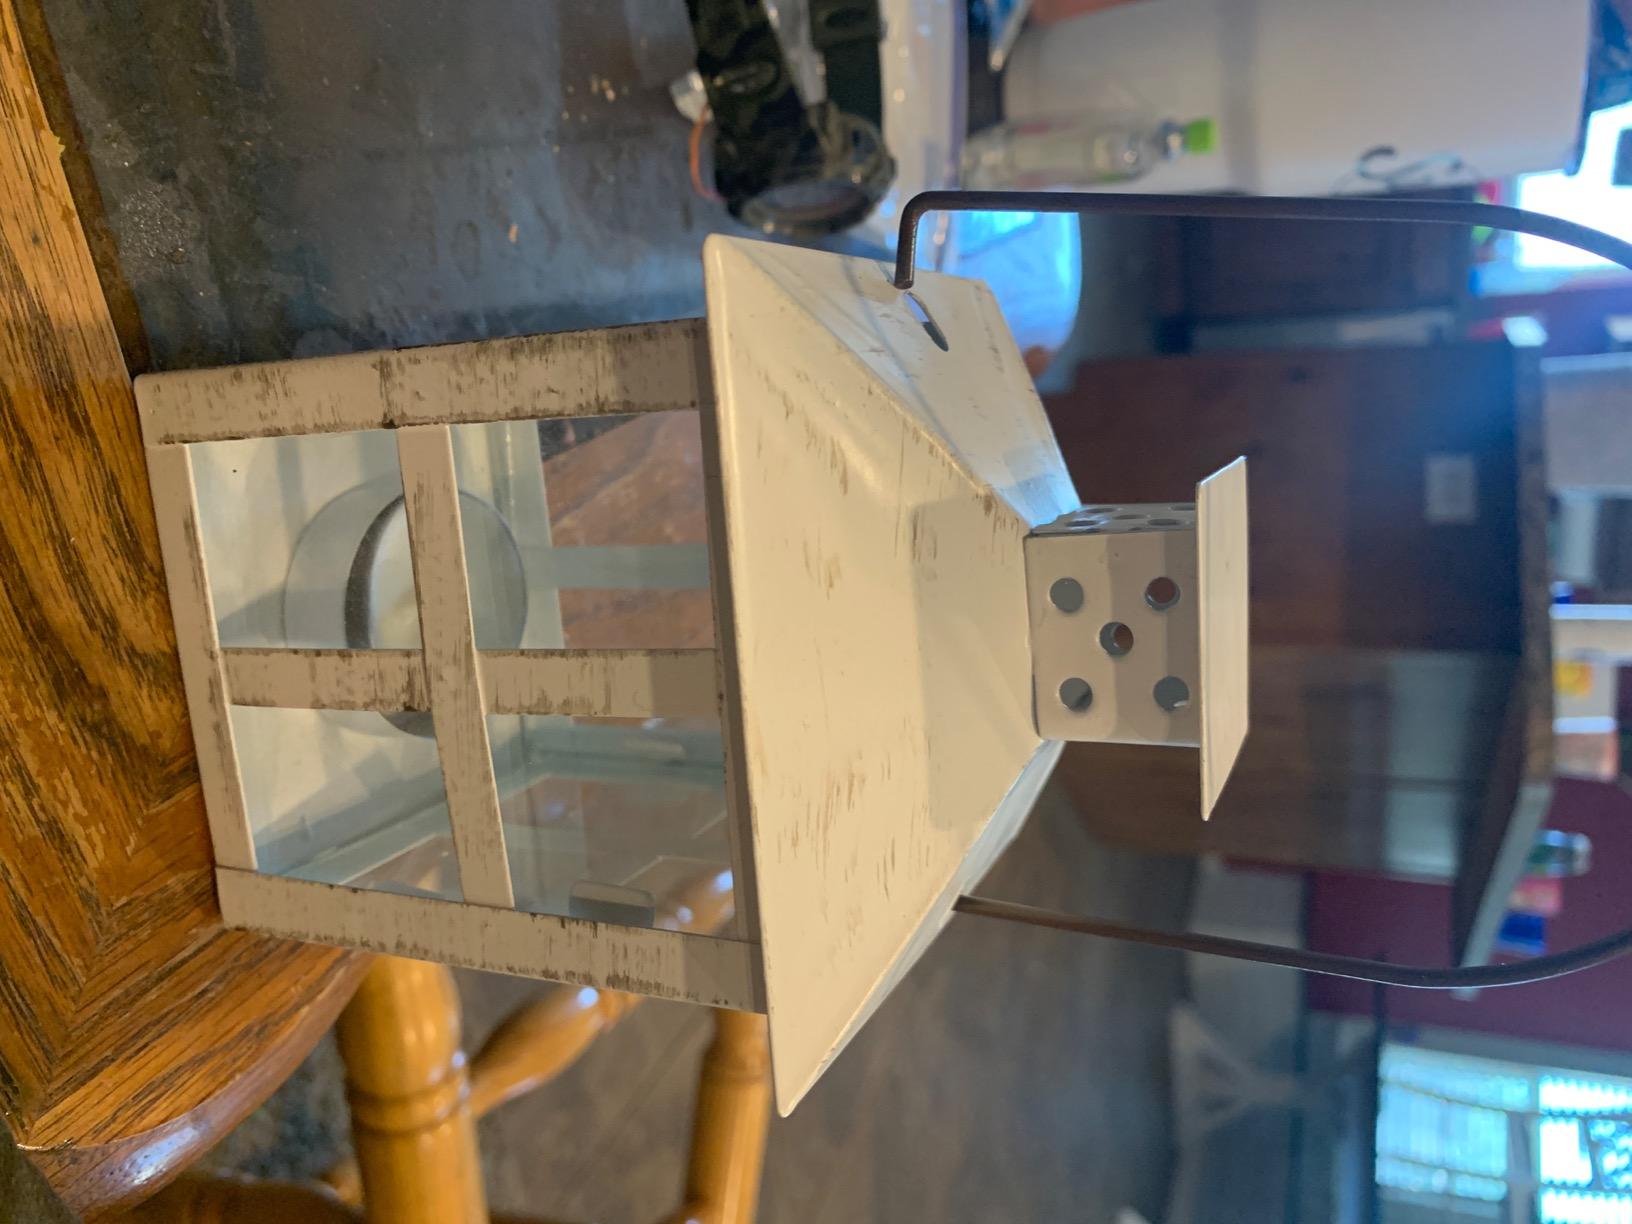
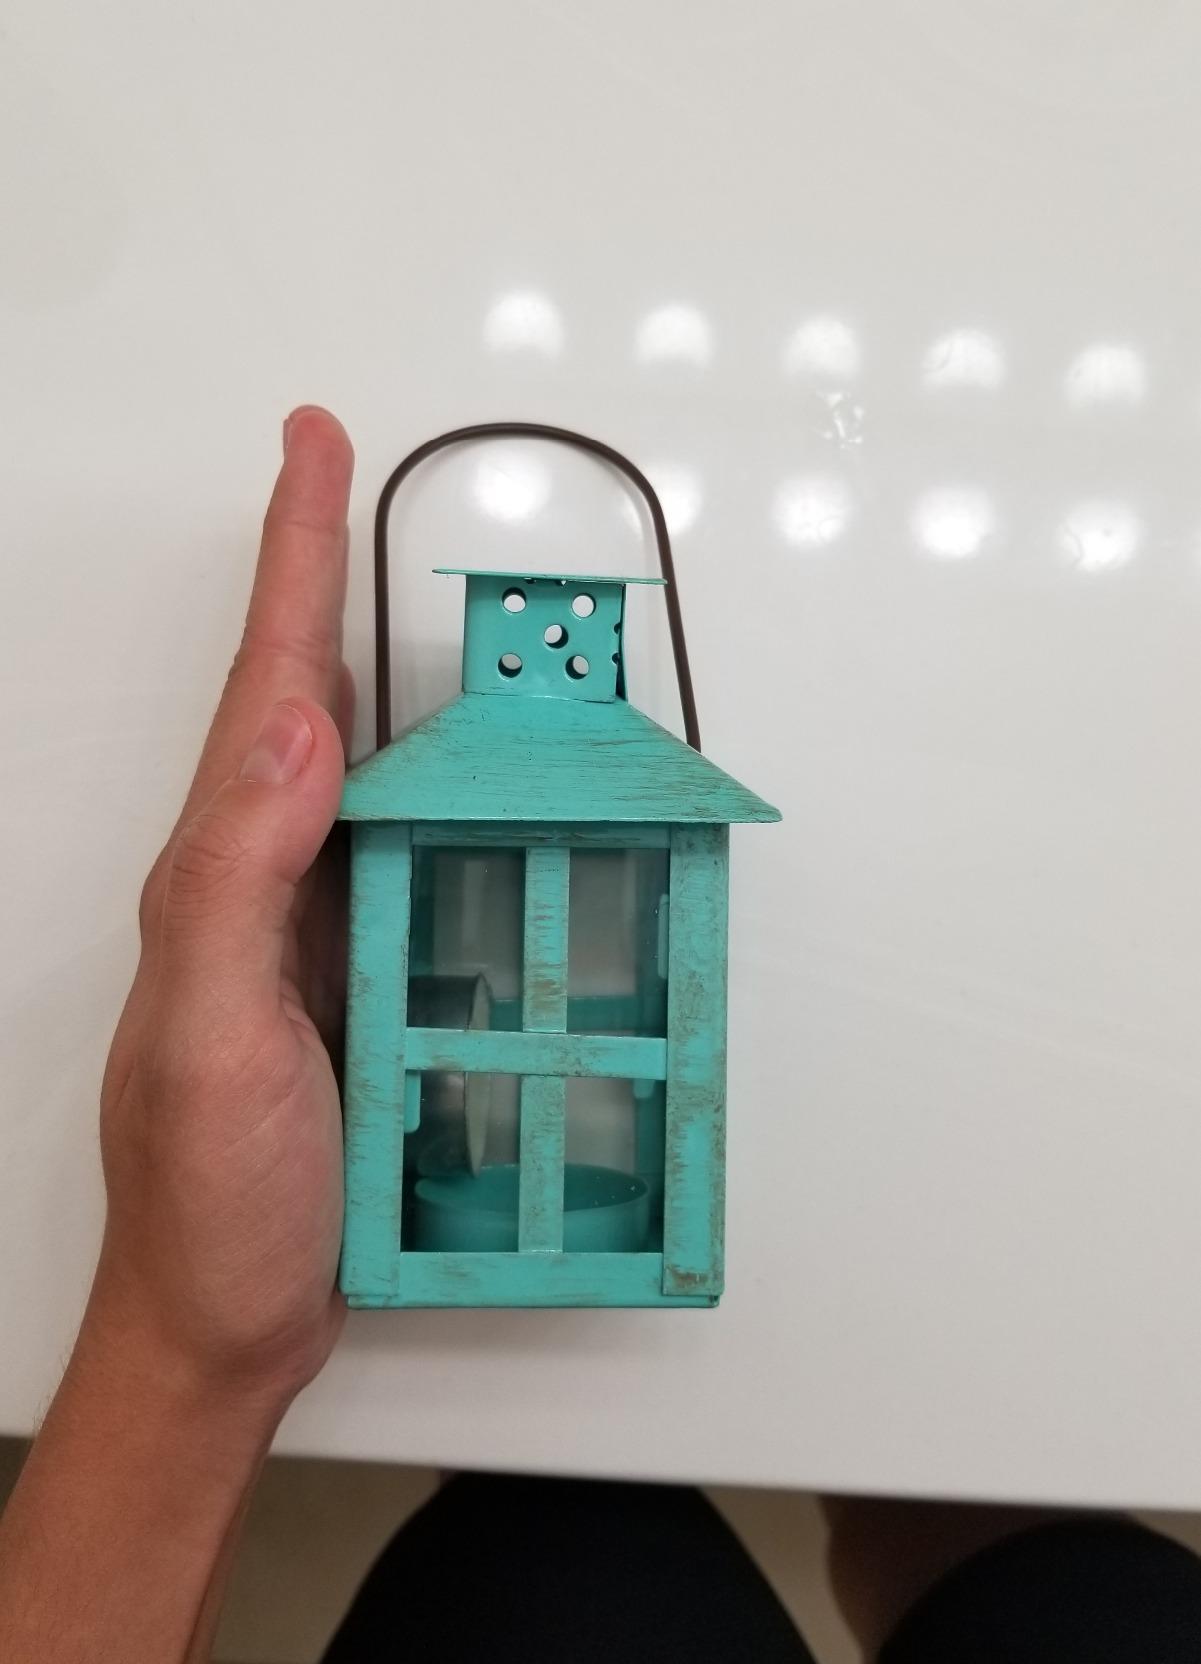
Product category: lantern
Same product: no